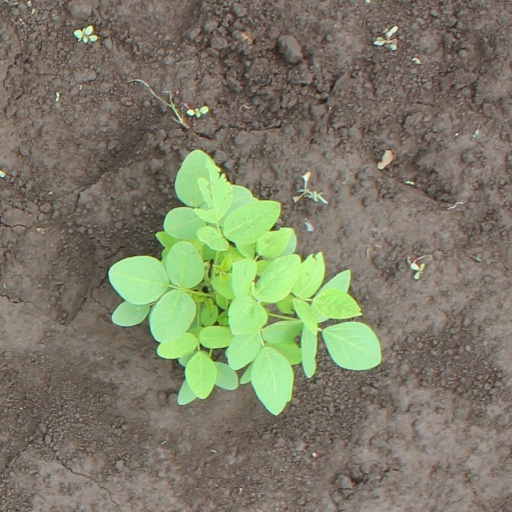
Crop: soybean